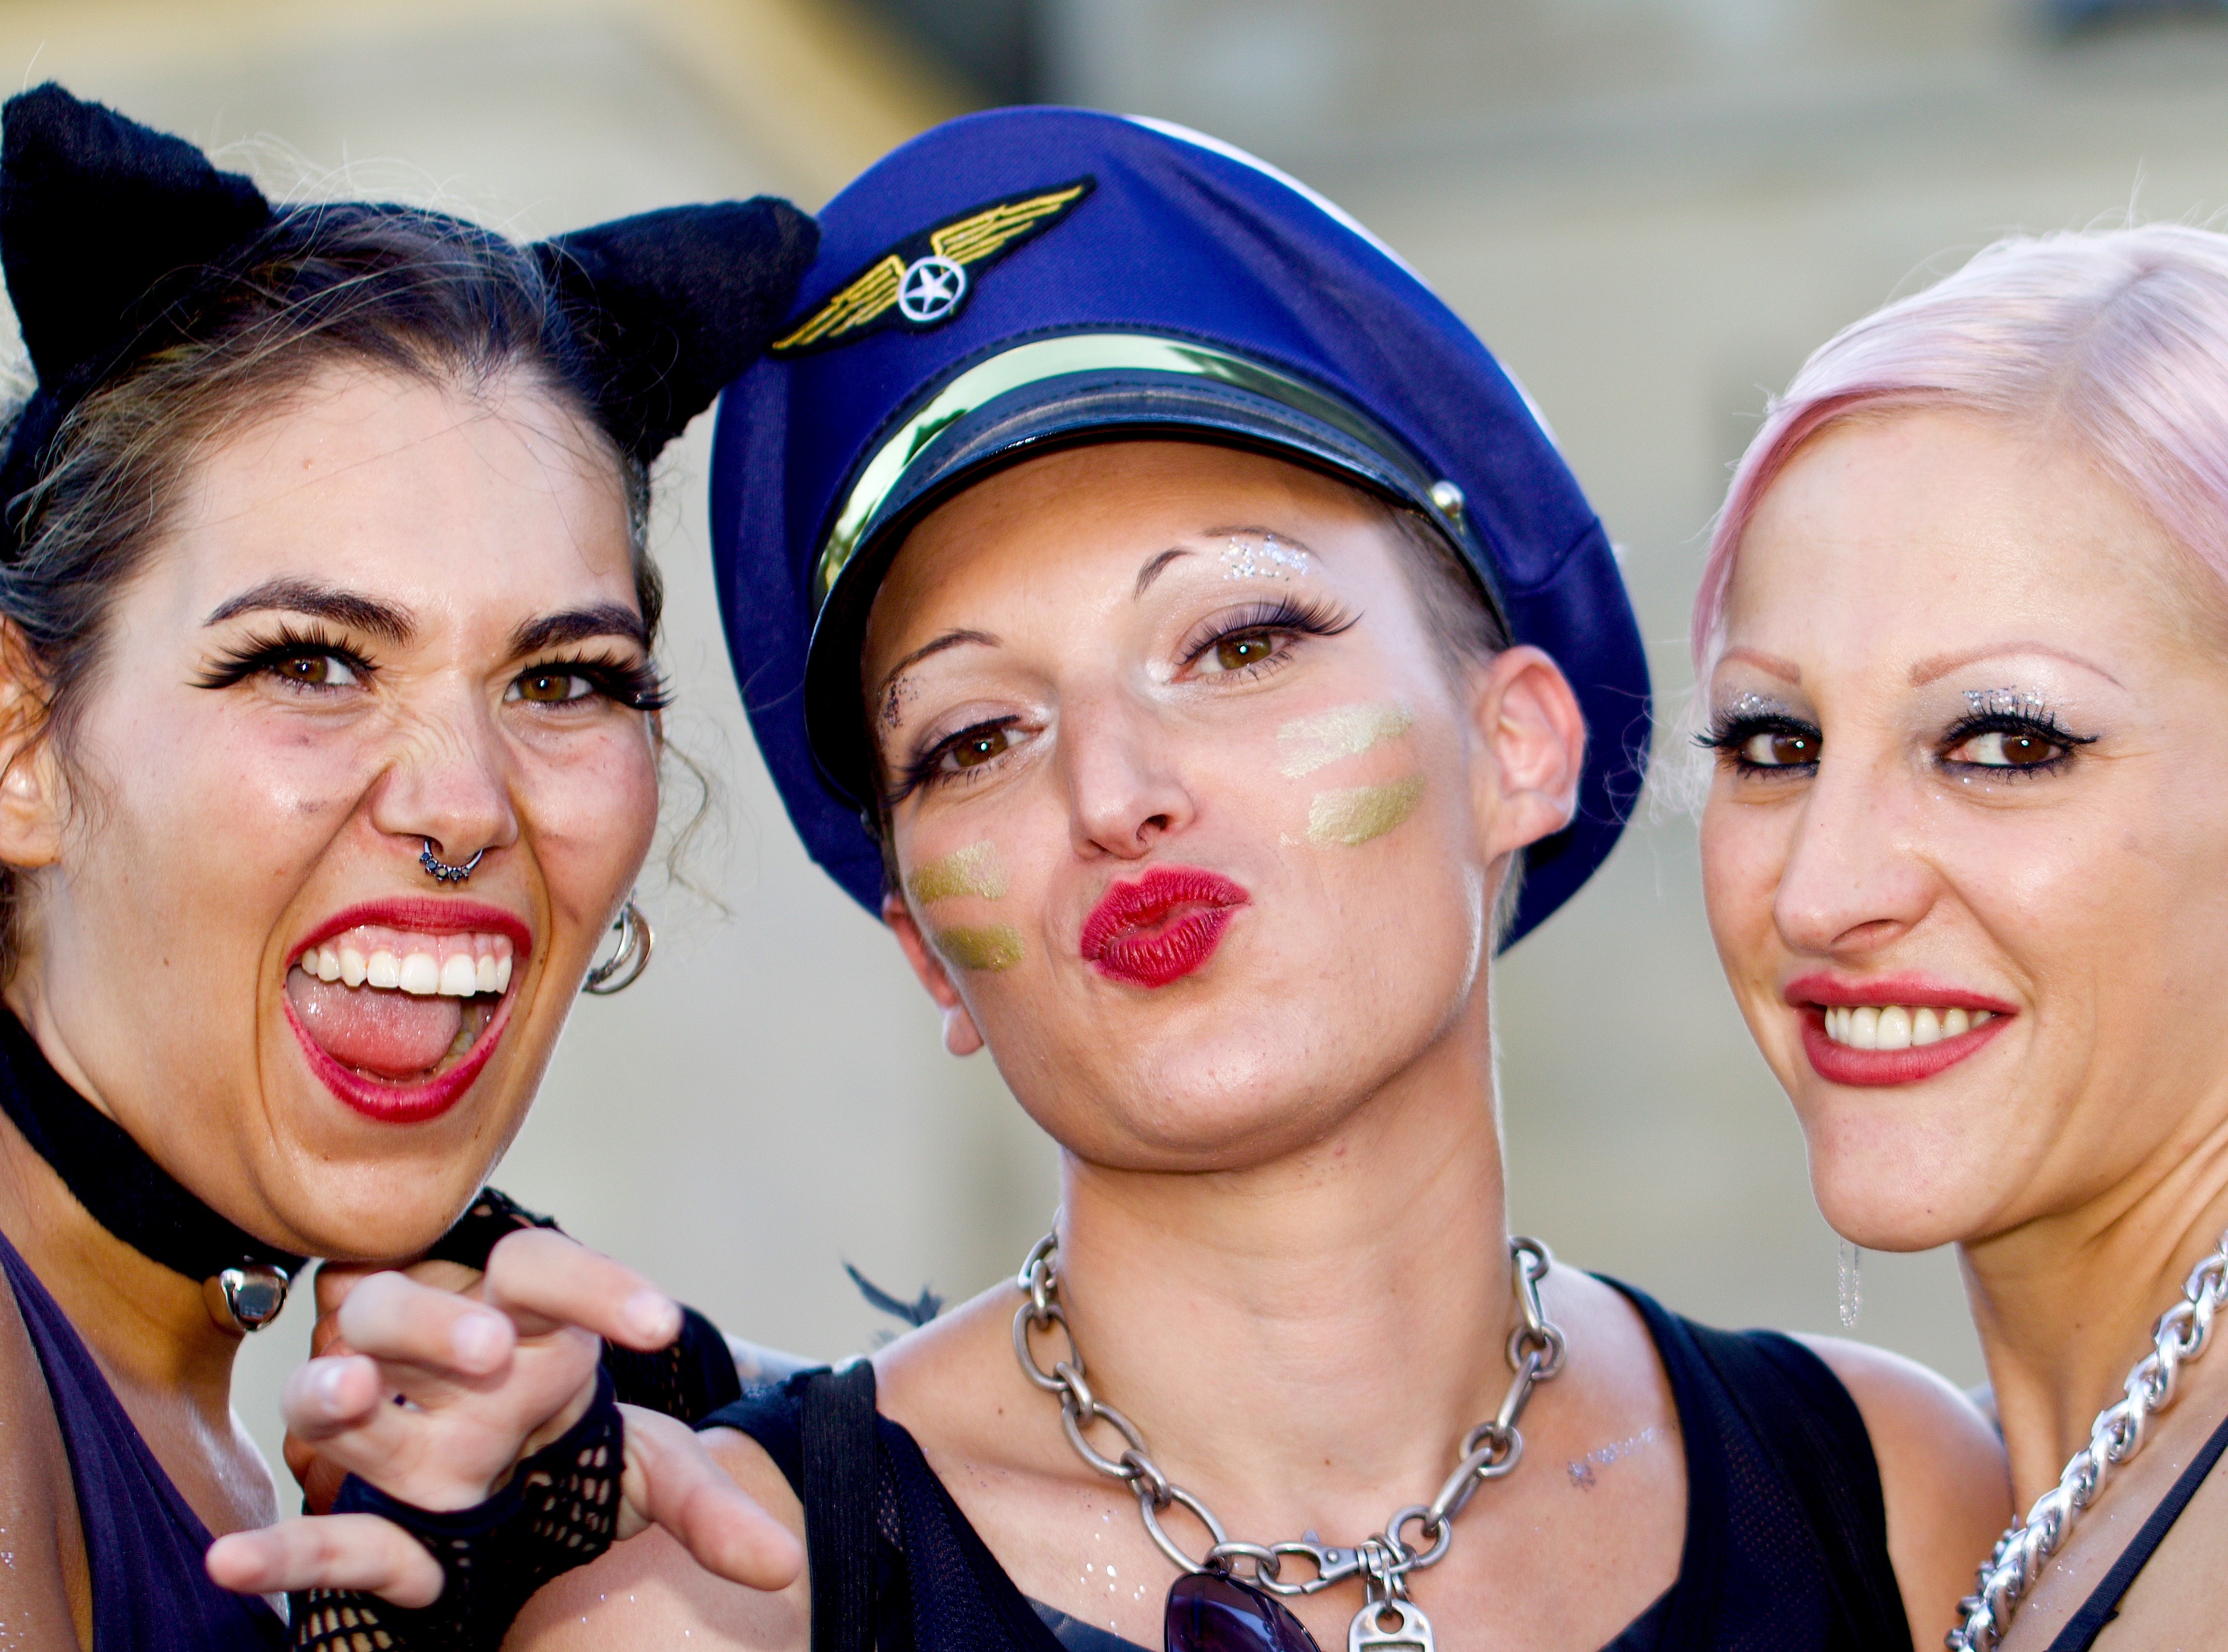
people, photography, portrait, model, human, smile, festival, women, singing, beauty, costume, panel, red lips, street parade